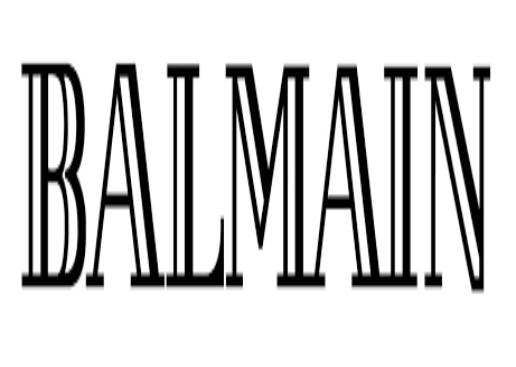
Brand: Balmain
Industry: Clothes